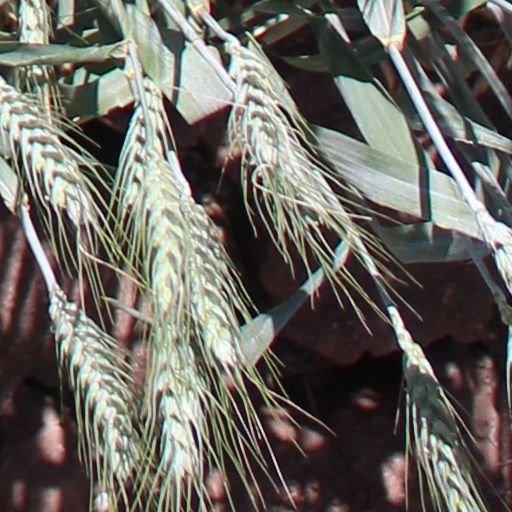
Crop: wheat